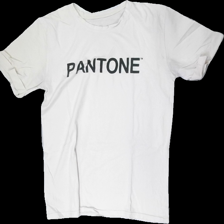
View: front
Type: T-shirt
Category: Unisex
Brand: Not in the list
Brand text on label: Pantone
Colors: Black, Beige
Material: 100% cotton
Pattern: Logo print
Cut: Regular, C-collar
Season: All
Price range: <50
Recommended usage: Recycle